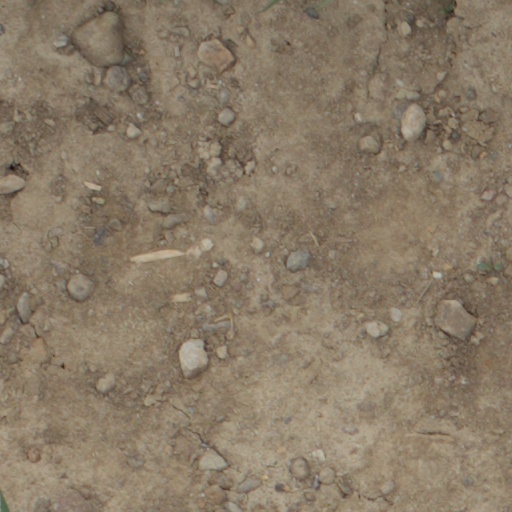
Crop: wheat